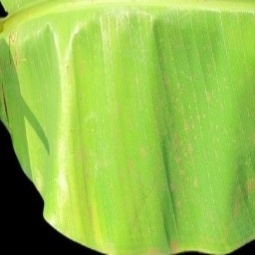
Label: Healthy